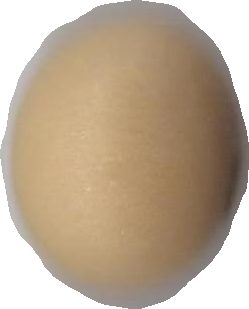
Variety: Dega